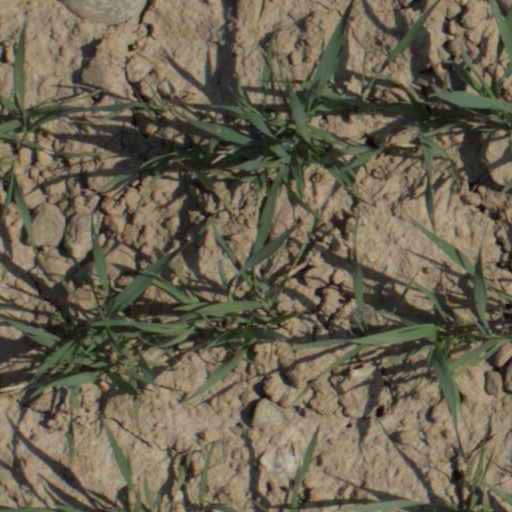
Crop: wheat